Timeline of the 2012 Gaza War

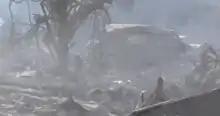
Wreckage of Hamas Government building, after an Israeli strike

The IDF broadened its targets in the offensive from military targets to include Hamas government sites, with an Israeli air strike destroying the office building of the Hamas Prime Minister Ismail Haniyeh in Gaza. 30 people were rescued from the rubble of the building.